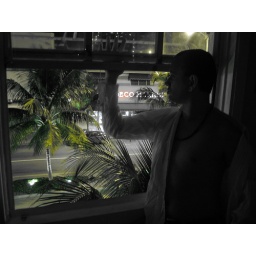
Black and white man in window with green palm tree